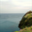
Label: sea